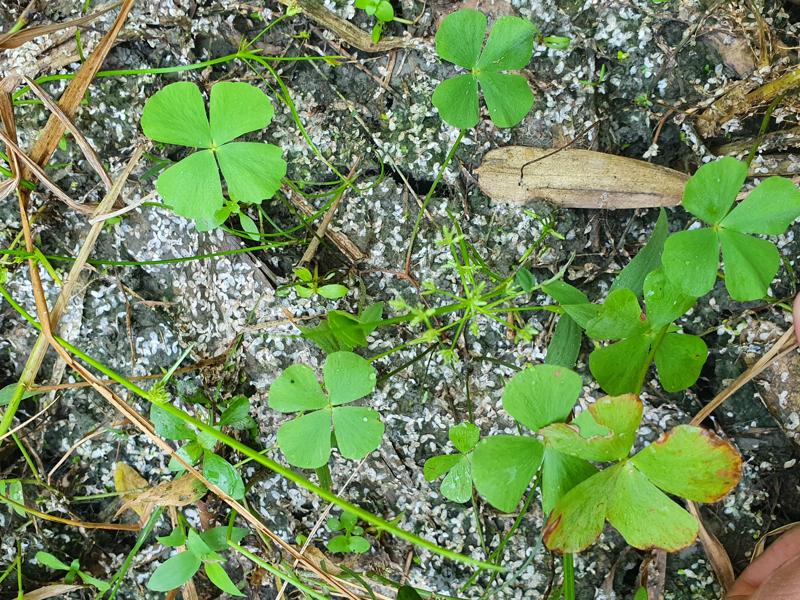
Weed species: Marsilea minuta